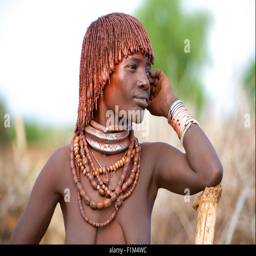
the tribes are one of the last peoples on earth with such strong intact tribal